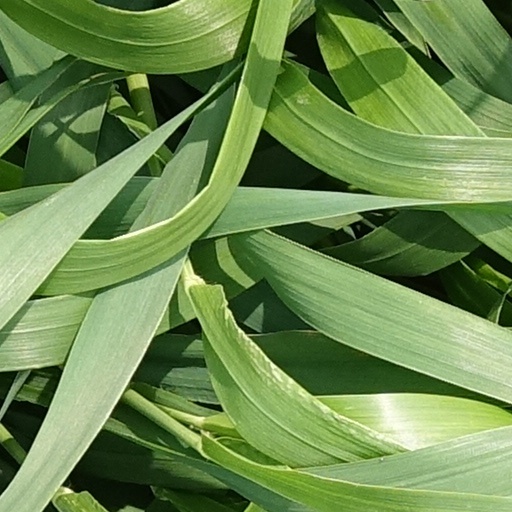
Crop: wheat